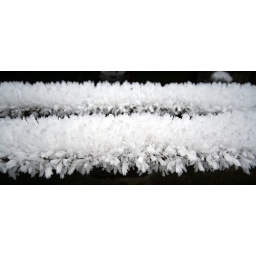
it was covering everything. 25 km to the lake, I was wondering what state the road was in, what state the lake was in, what state the stumps were in